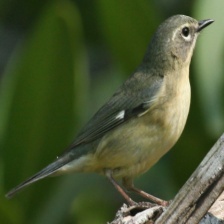
Species: BLACK THROATED WARBLER
Scientific name: SETOPHAGA CAERULESCENS